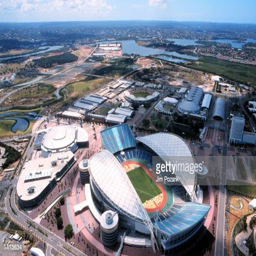
stadium for broadcast genre is shown in this aerial photograph